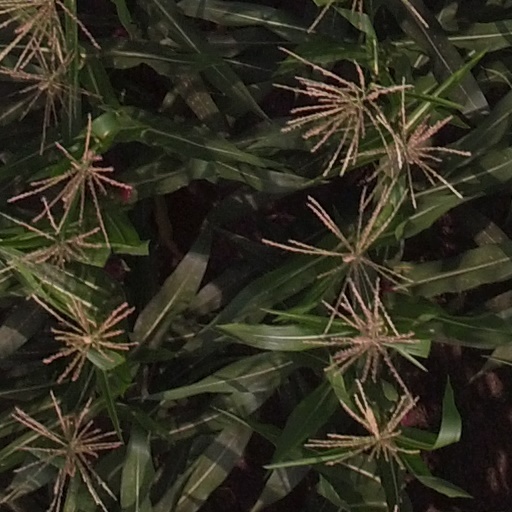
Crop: maize; corn